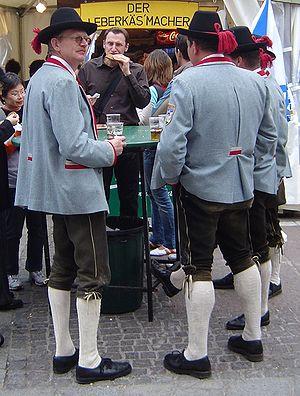
Un groupe de folklore Autrichien à Vienne.